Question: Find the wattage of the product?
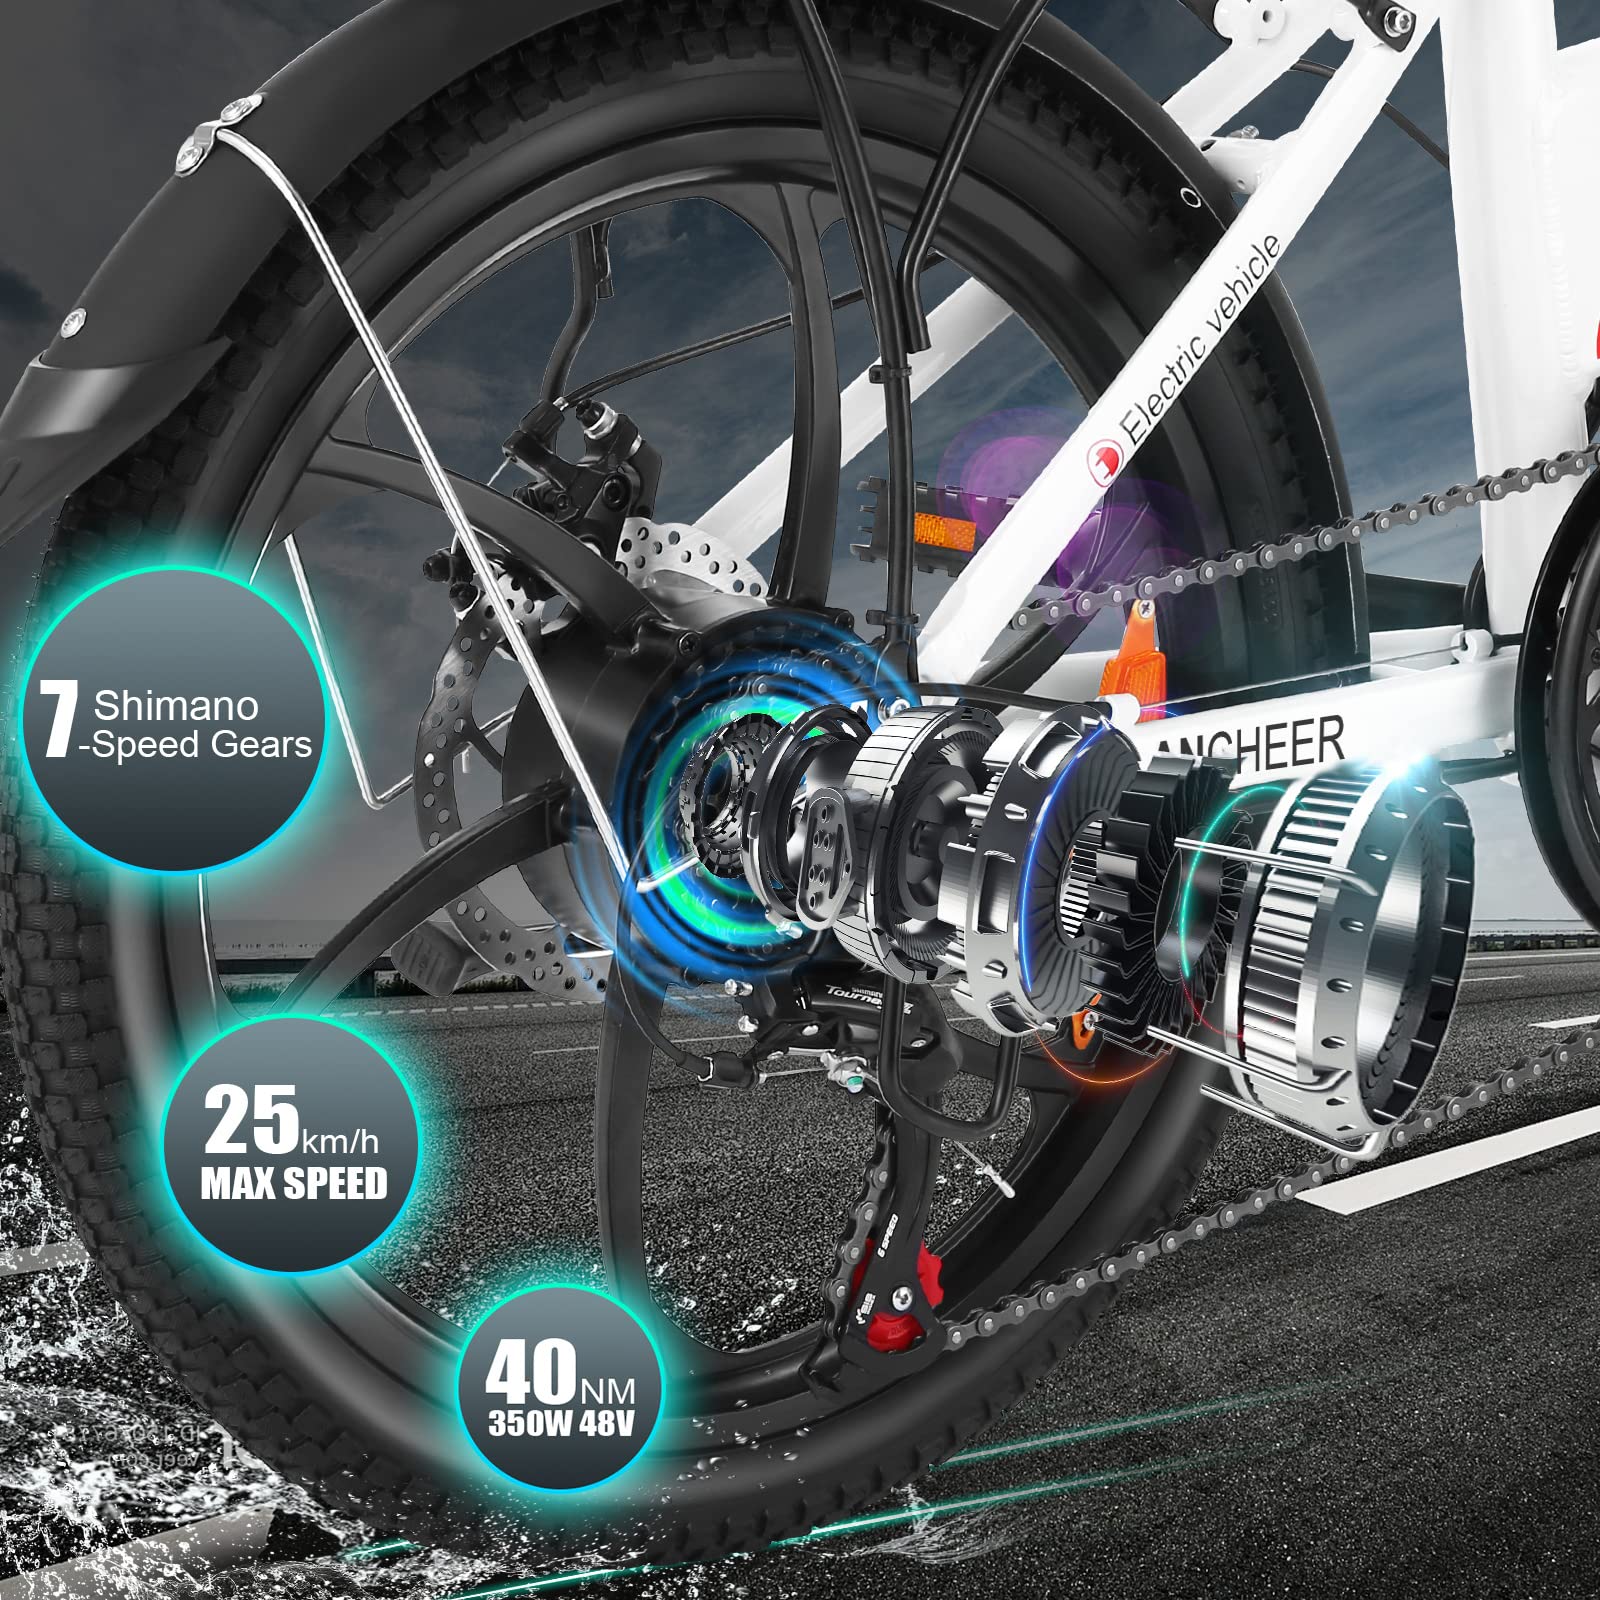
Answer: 350.0 watt